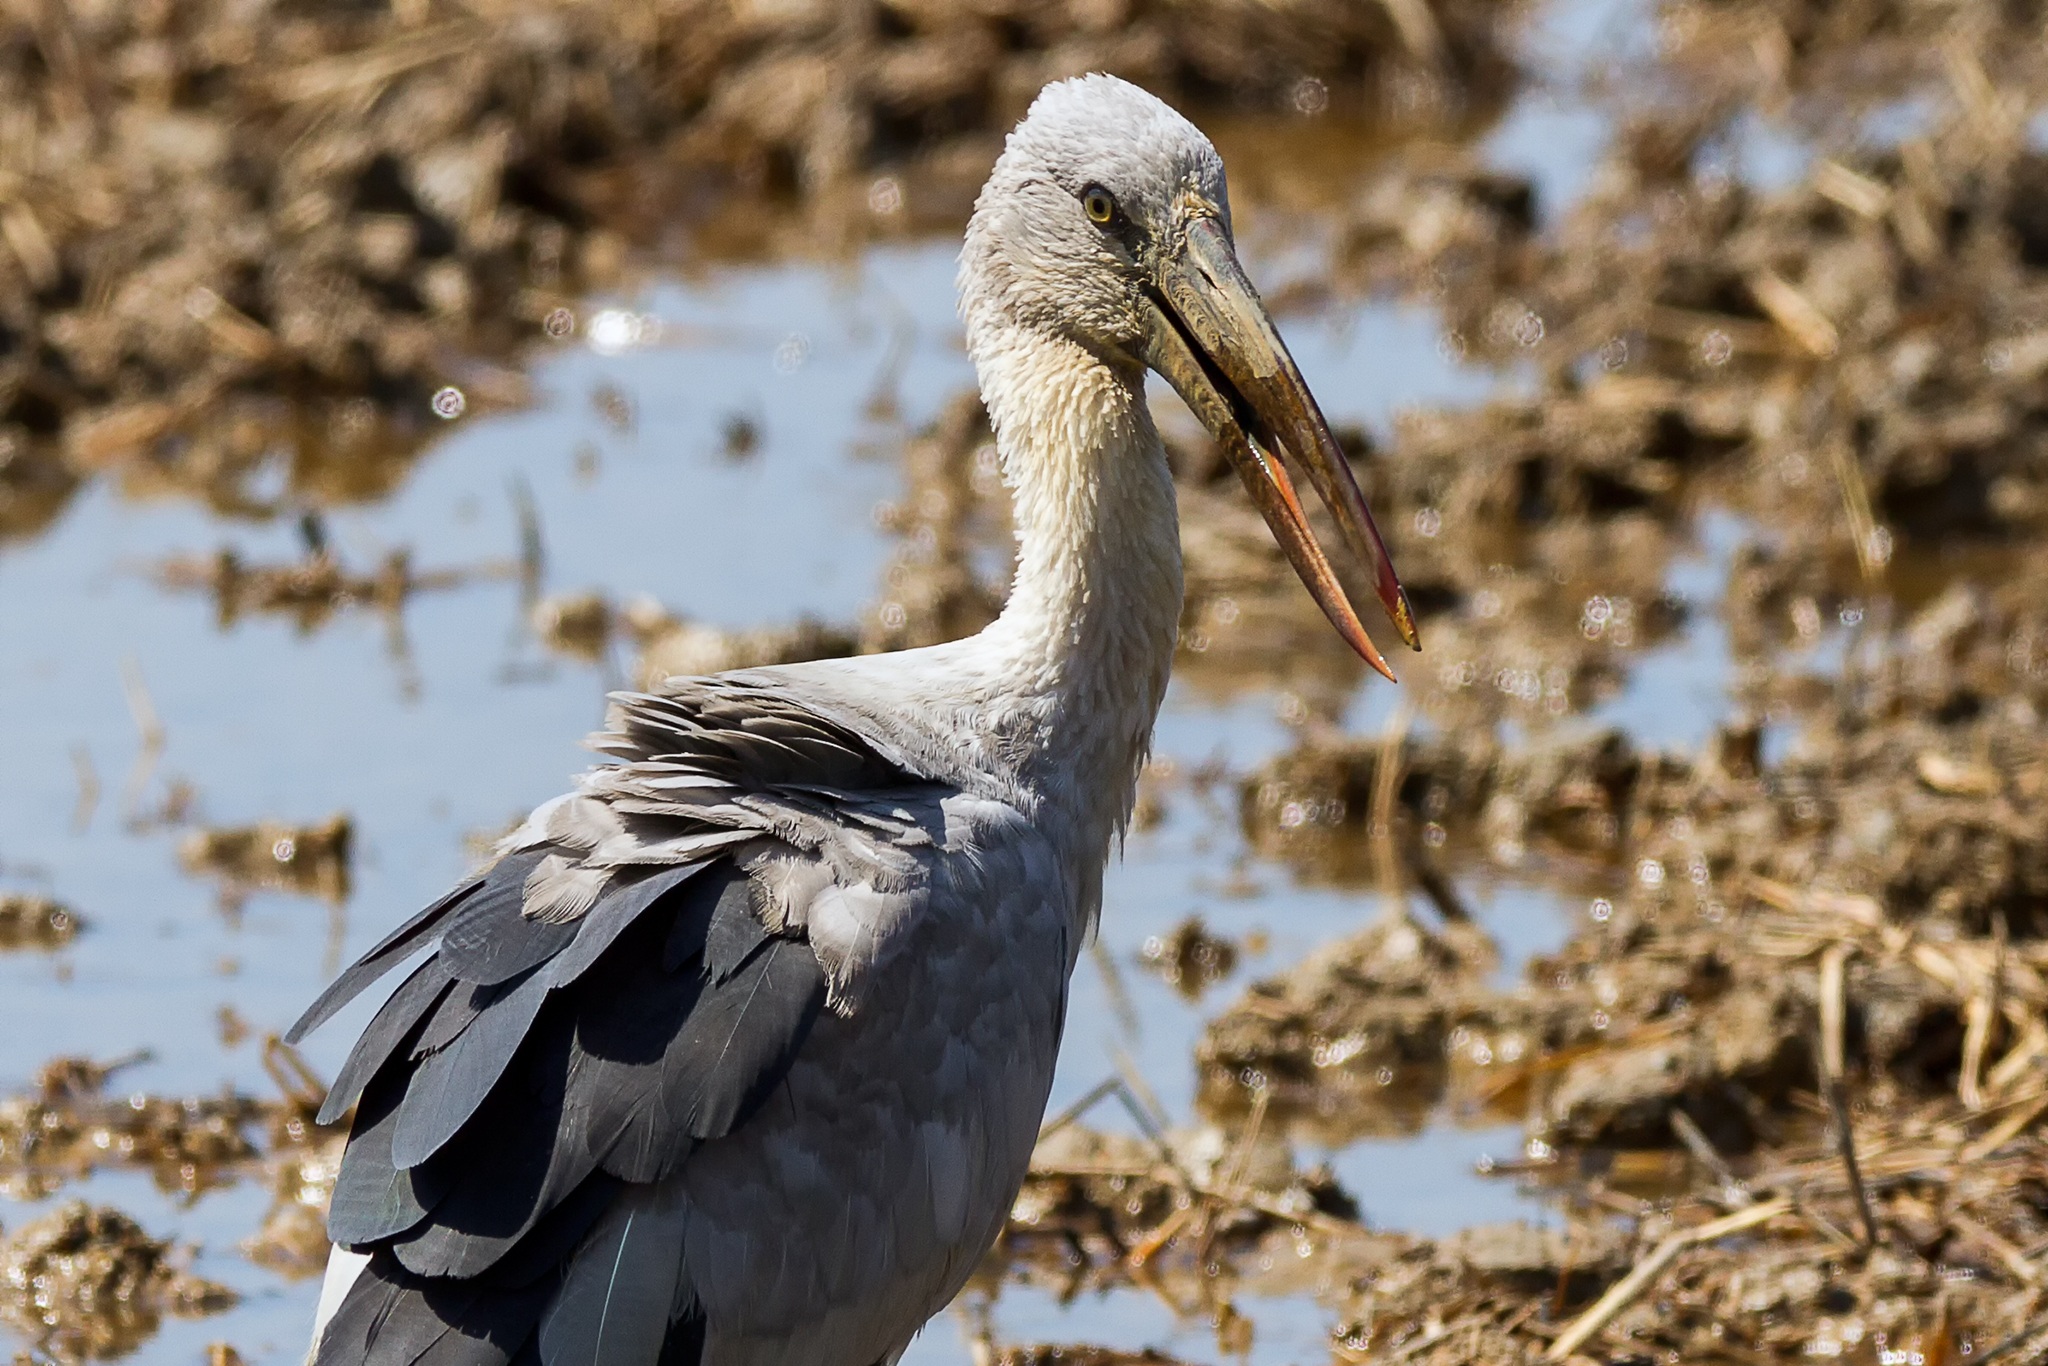
bird, white, canal, wildlife, beak, lagoon, fauna, birds, vertebrate, vole, asian openbill, bittern, phatthalung, less sea, lampam, evacuate, pus